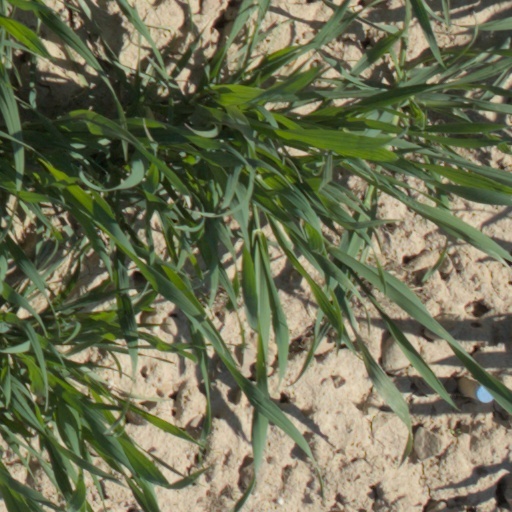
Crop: wheat